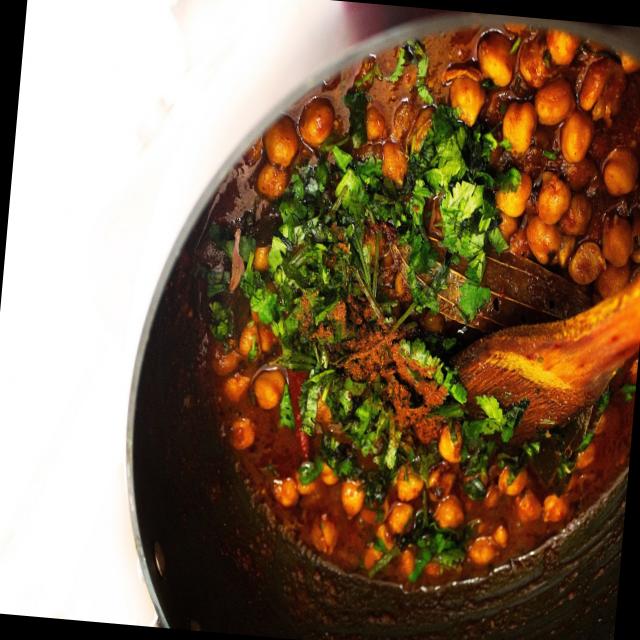
Dish: chole